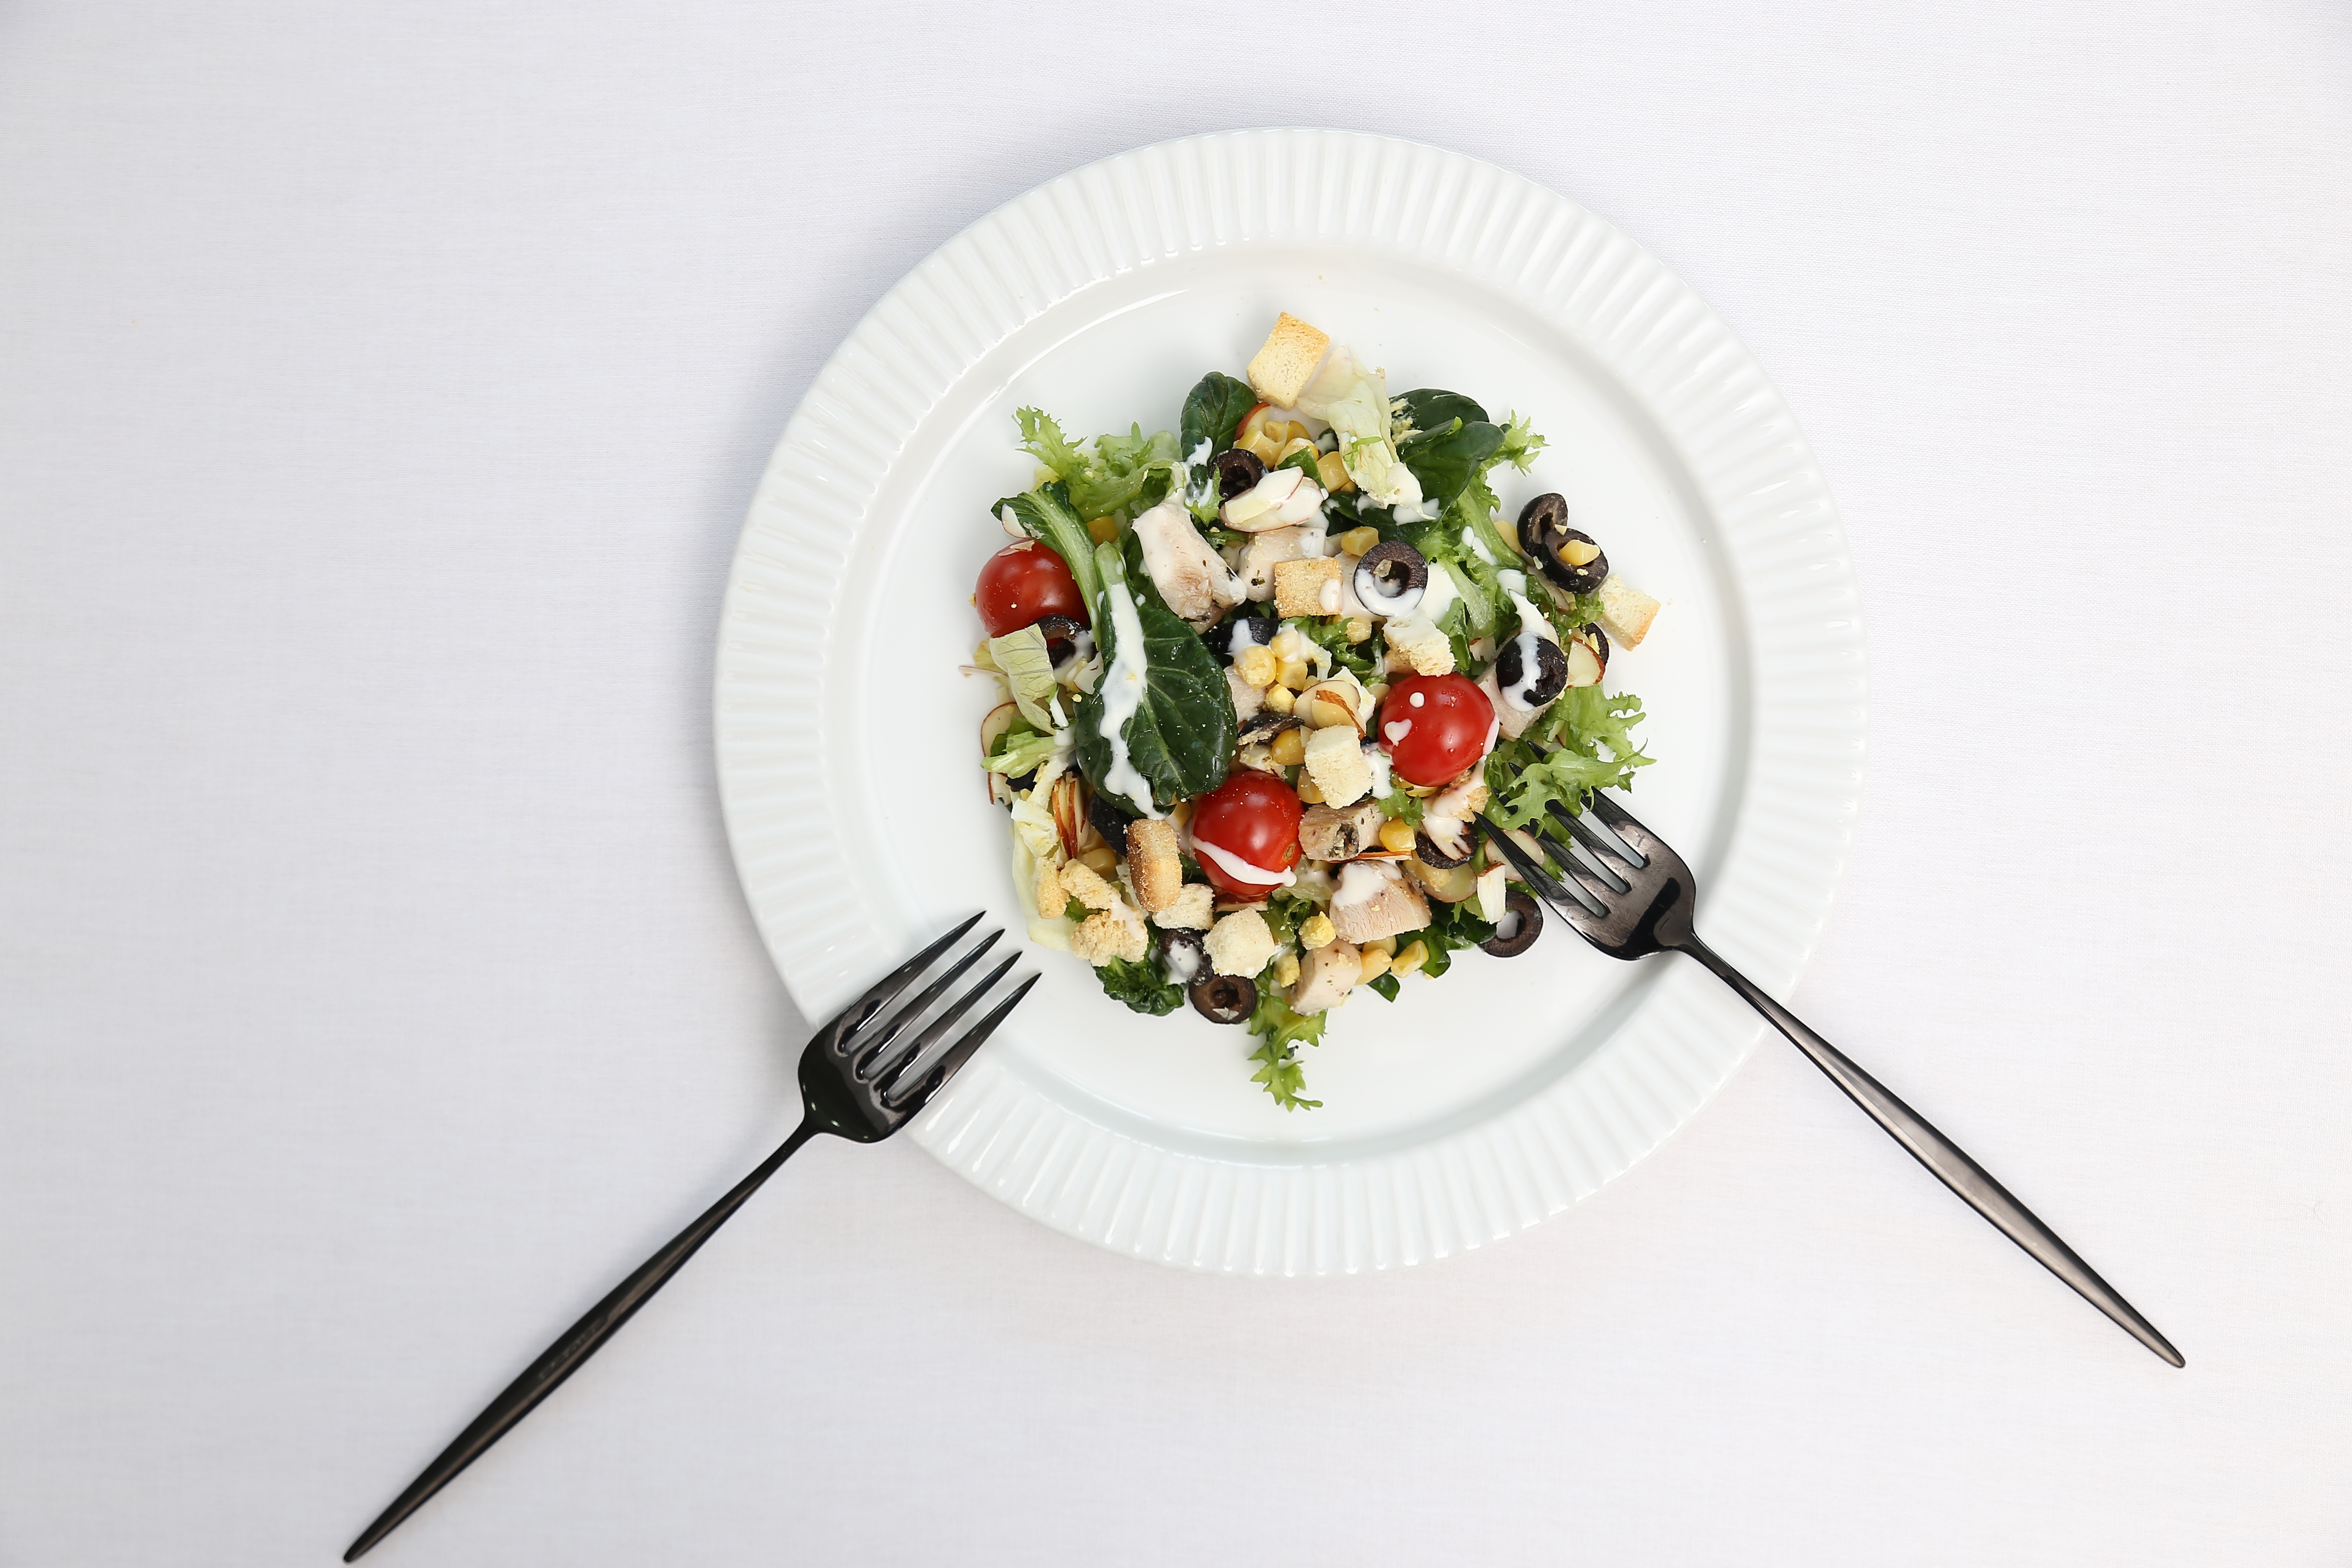
fork, flower, dish, meal, food, salad, produce, vegetable, dining, vegetables